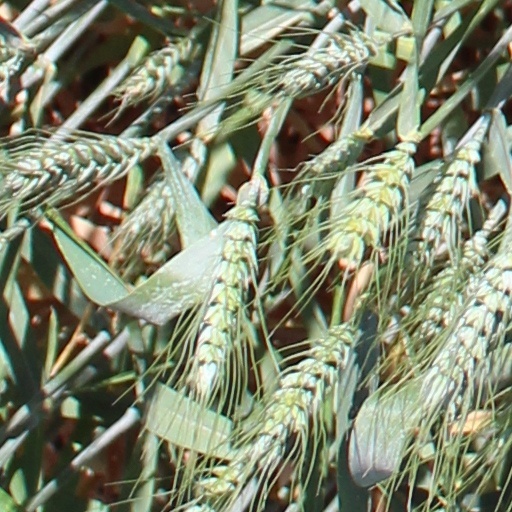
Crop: wheat